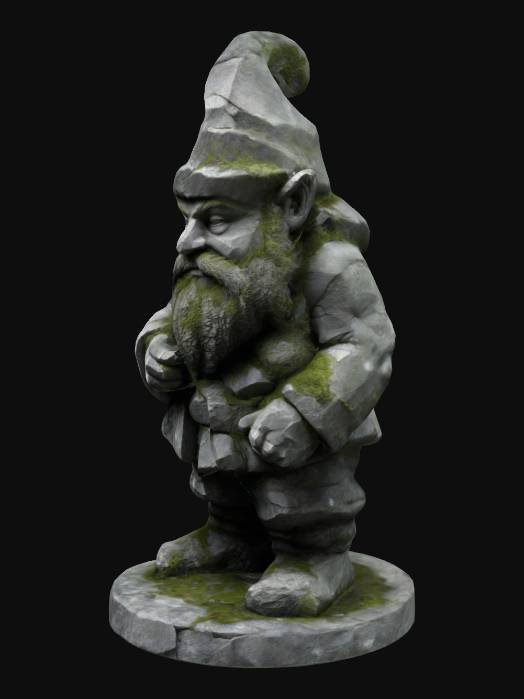
미적 점수 (1~10점): 9